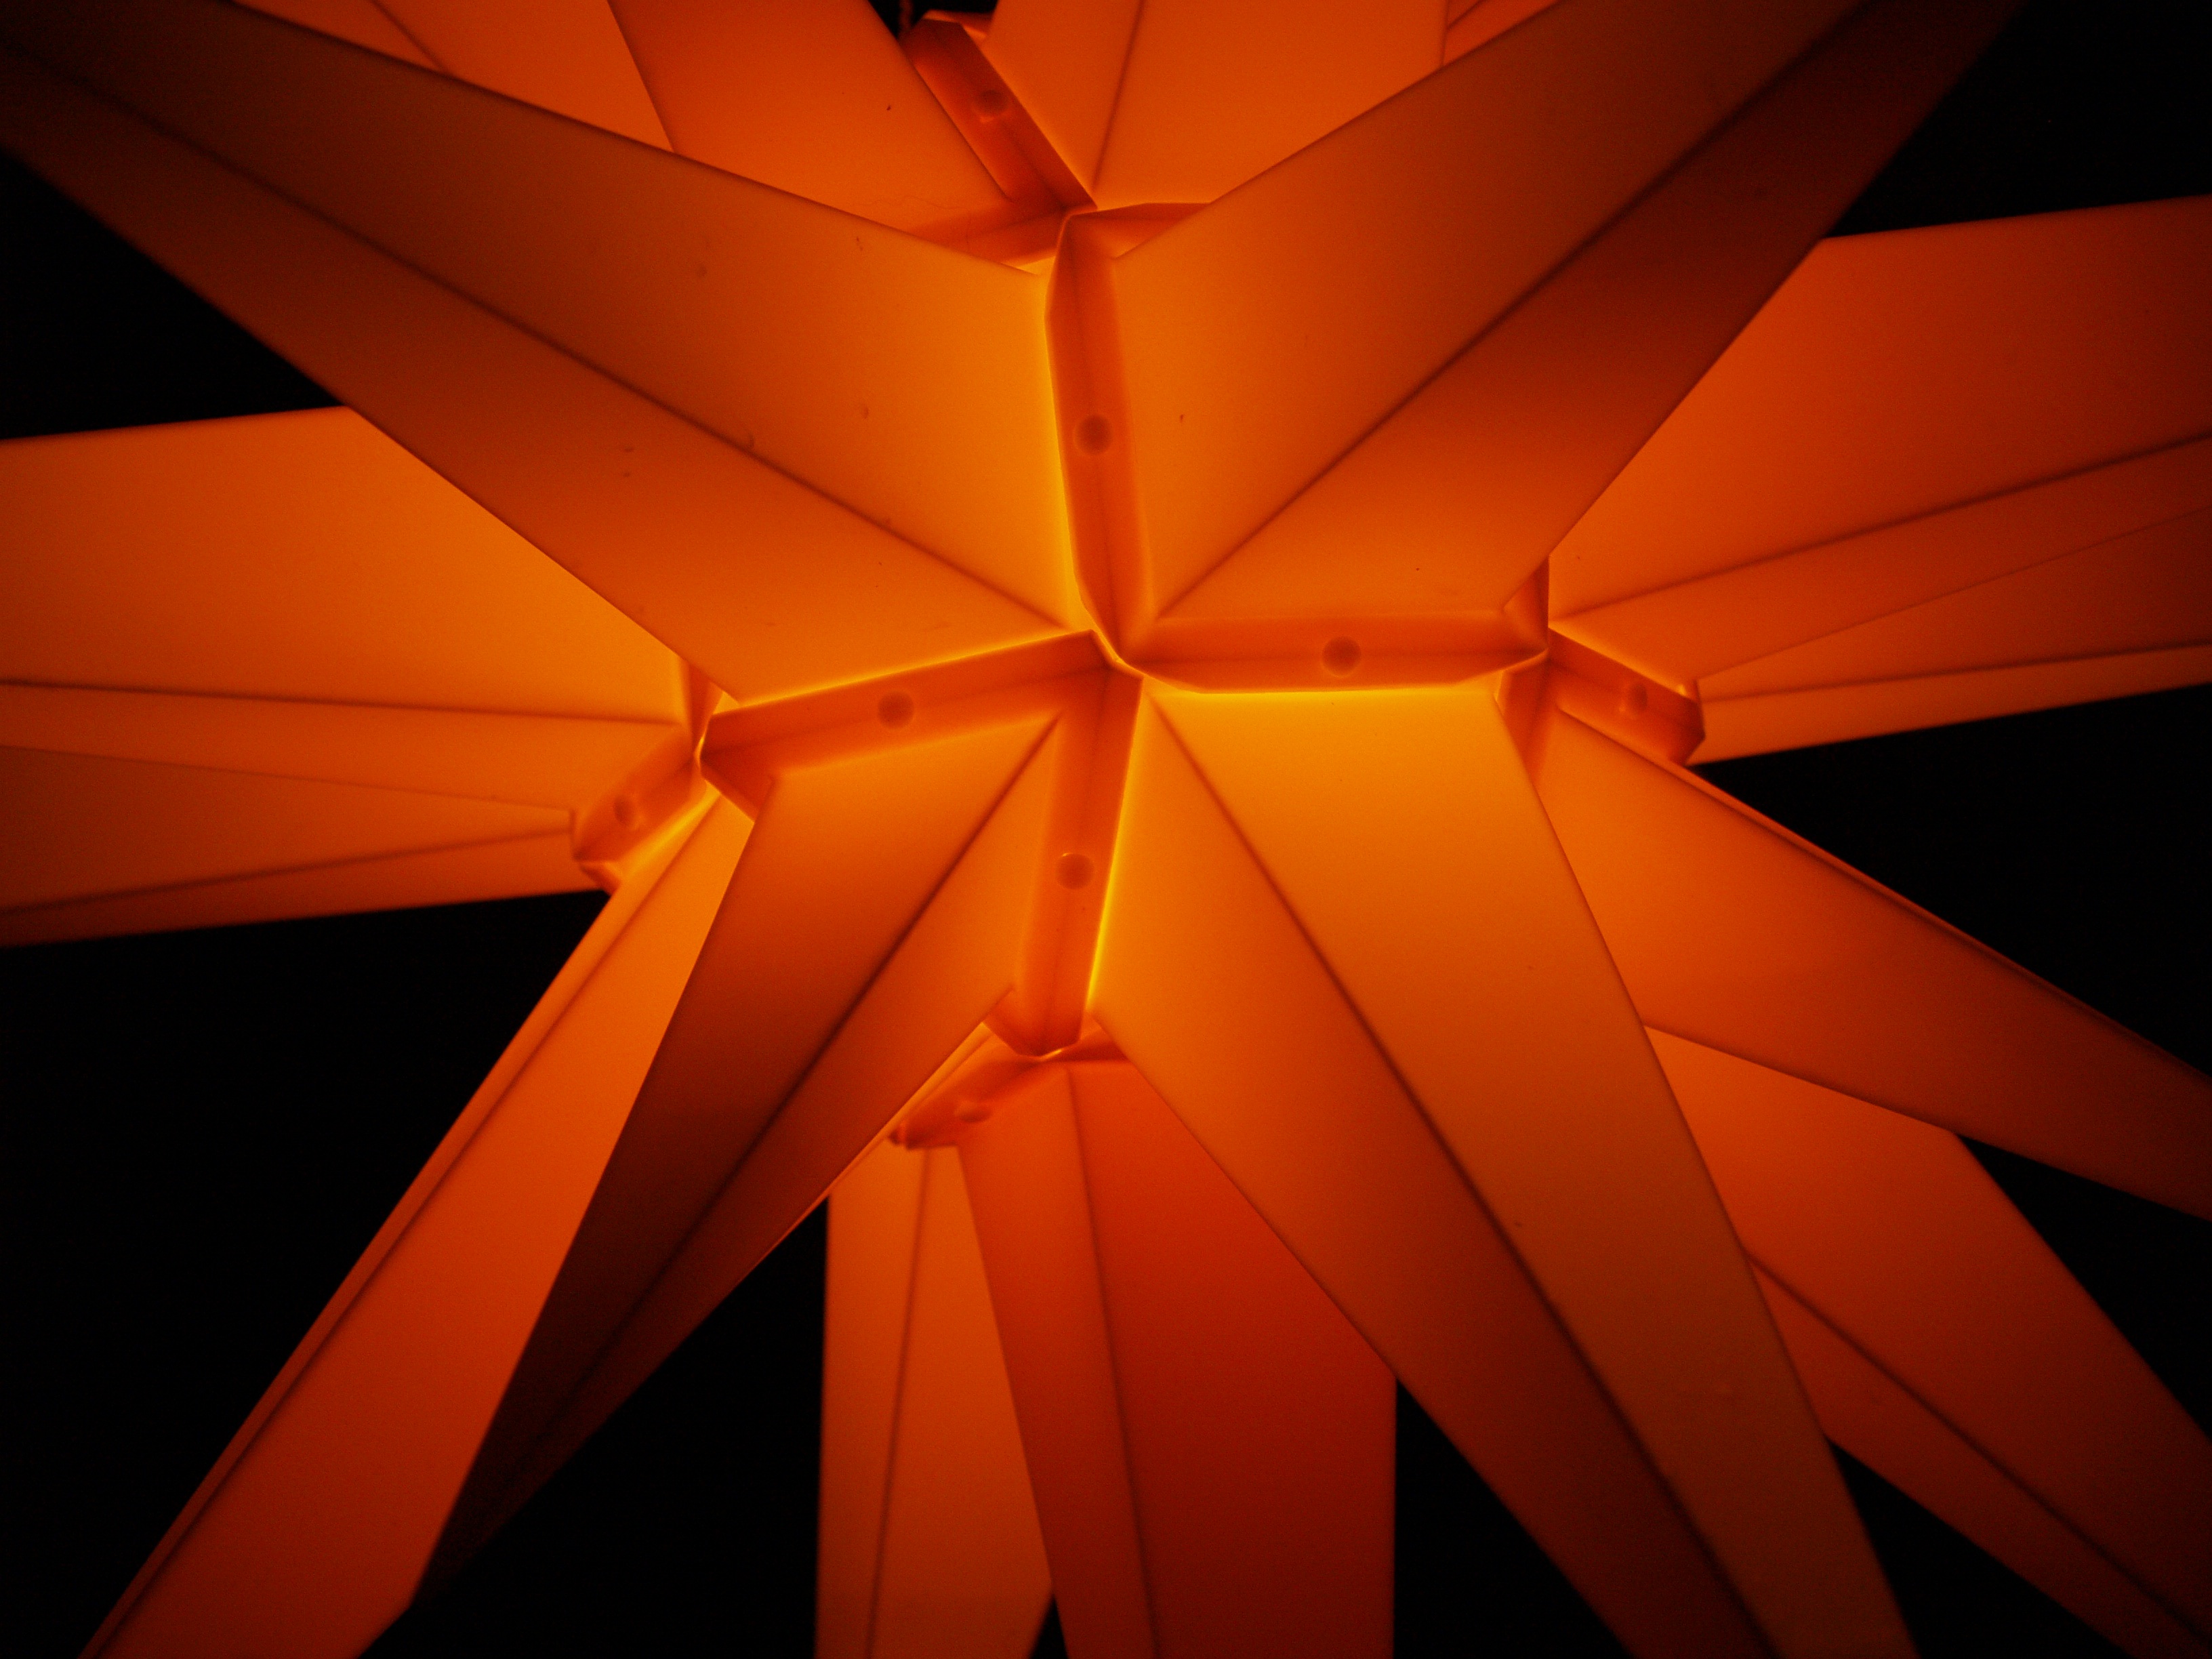
wing, light, sunlight, star, contemplation, decoration, orange, line, reflection, red, color, darkness, lamp, black, yellow, christmas, lighting, circle, illuminated, advent, christmas time, art, illustration, design, contemplative, decorative, bright, symmetry, rays, poinsettia, shape, christmas eve, macro photography, computer wallpaper, moravian